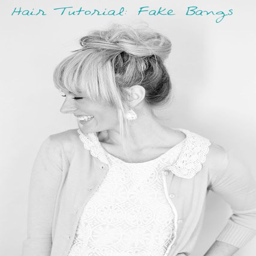
get the bangs look without cutting your hair